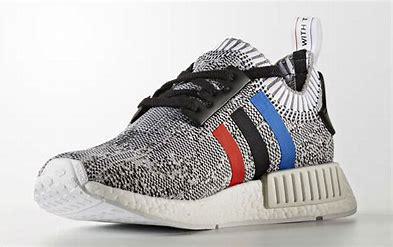
Brand: Adidas
Model: NMD